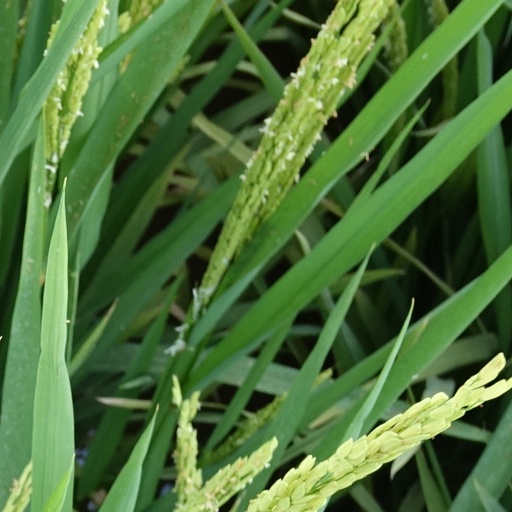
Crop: rice